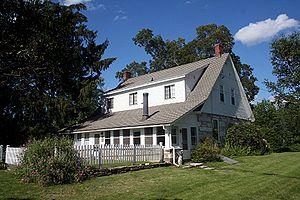
Shaftsbury est une ville située dans le comté de Bennington, dans l'État du Vermont, aux États-Unis.